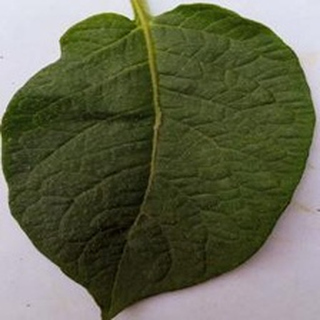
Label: healthy_potato